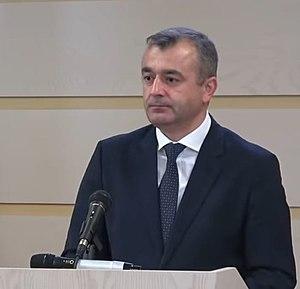
Le gouvernement Chicu est le gouvernement de la République de Moldavie depuis le 14 novembre 2019, durant la Xᵉ législature du Parlement.